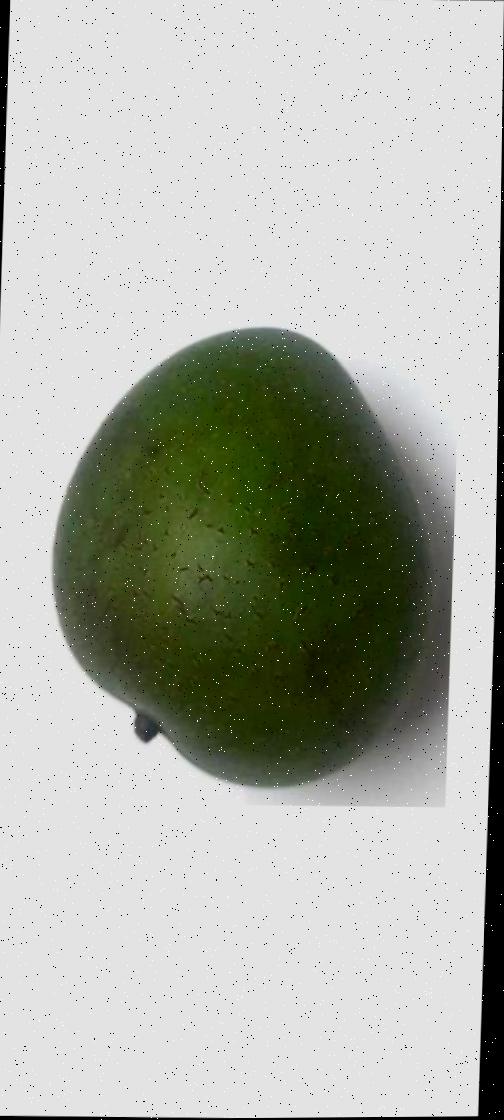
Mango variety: Ashshina Zhinuk